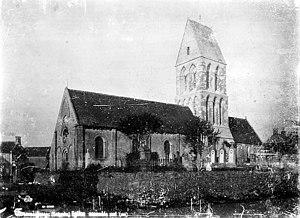
Vue générale de l'église de Formigny par Séraphin-Médéric Mieusement
Cette liste regroupe une partie des monuments historiques du Calvados.
Formigny est une ancienne commune française, située dans le département du Calvados en Normandie, peuplée de 251 habitants. Depuis le 1ᵉʳ janvier 2017, elle fait partie de la commune de Formigny La Bataille.
Cet article recense les monuments historiques de France classés en 1840, la première protection de ce type dans le pays.